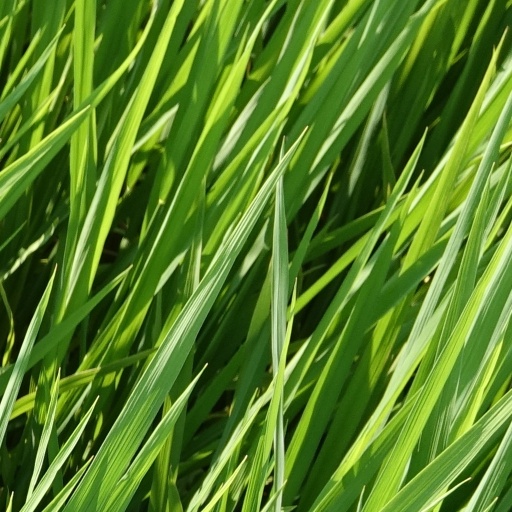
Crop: rice